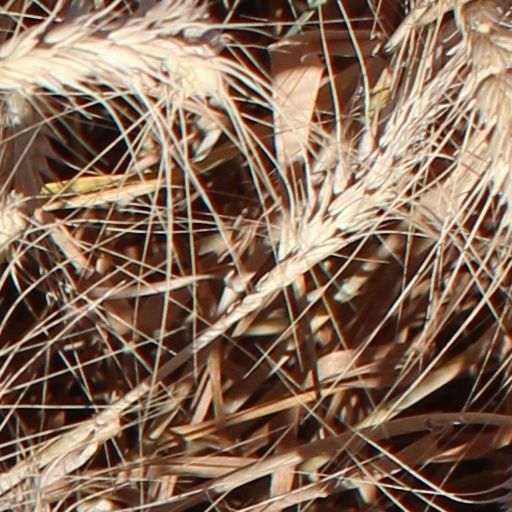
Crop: wheat